Cherokee

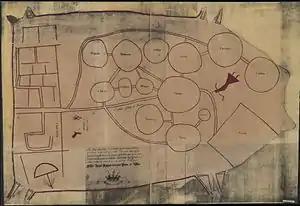
An annotated copy of a hand-painted Catawba deerskin map of the tribes between Charleston ("left") and Virginia ("right") following the displacements of a century of disease and enslavement and the 1715–7 Yamasee War. The Cherokee are labelled as "Cherrikies".

The Cherokee gave sanctuary to a band of Shawnee in the 1660s. But from 1710 to 1715, the Cherokee and Chickasaw allied with the British, and fought the Shawnee, who were allied with French colonists, forcing the Shawnee to move northward.